Farmer's daughter

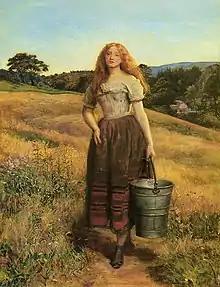
"The Farmer's Daughter" (date unknown), by John Everett Millais (1829–1896)

The farmer's daughter or farm girl is a stock character and stereotype in fiction for the daughter of a farmer, who is often portrayed as a desirable and naïve young woman. She is described as being an "open-air type" and "public-spirited", who will tend to marry a hero and settle down.